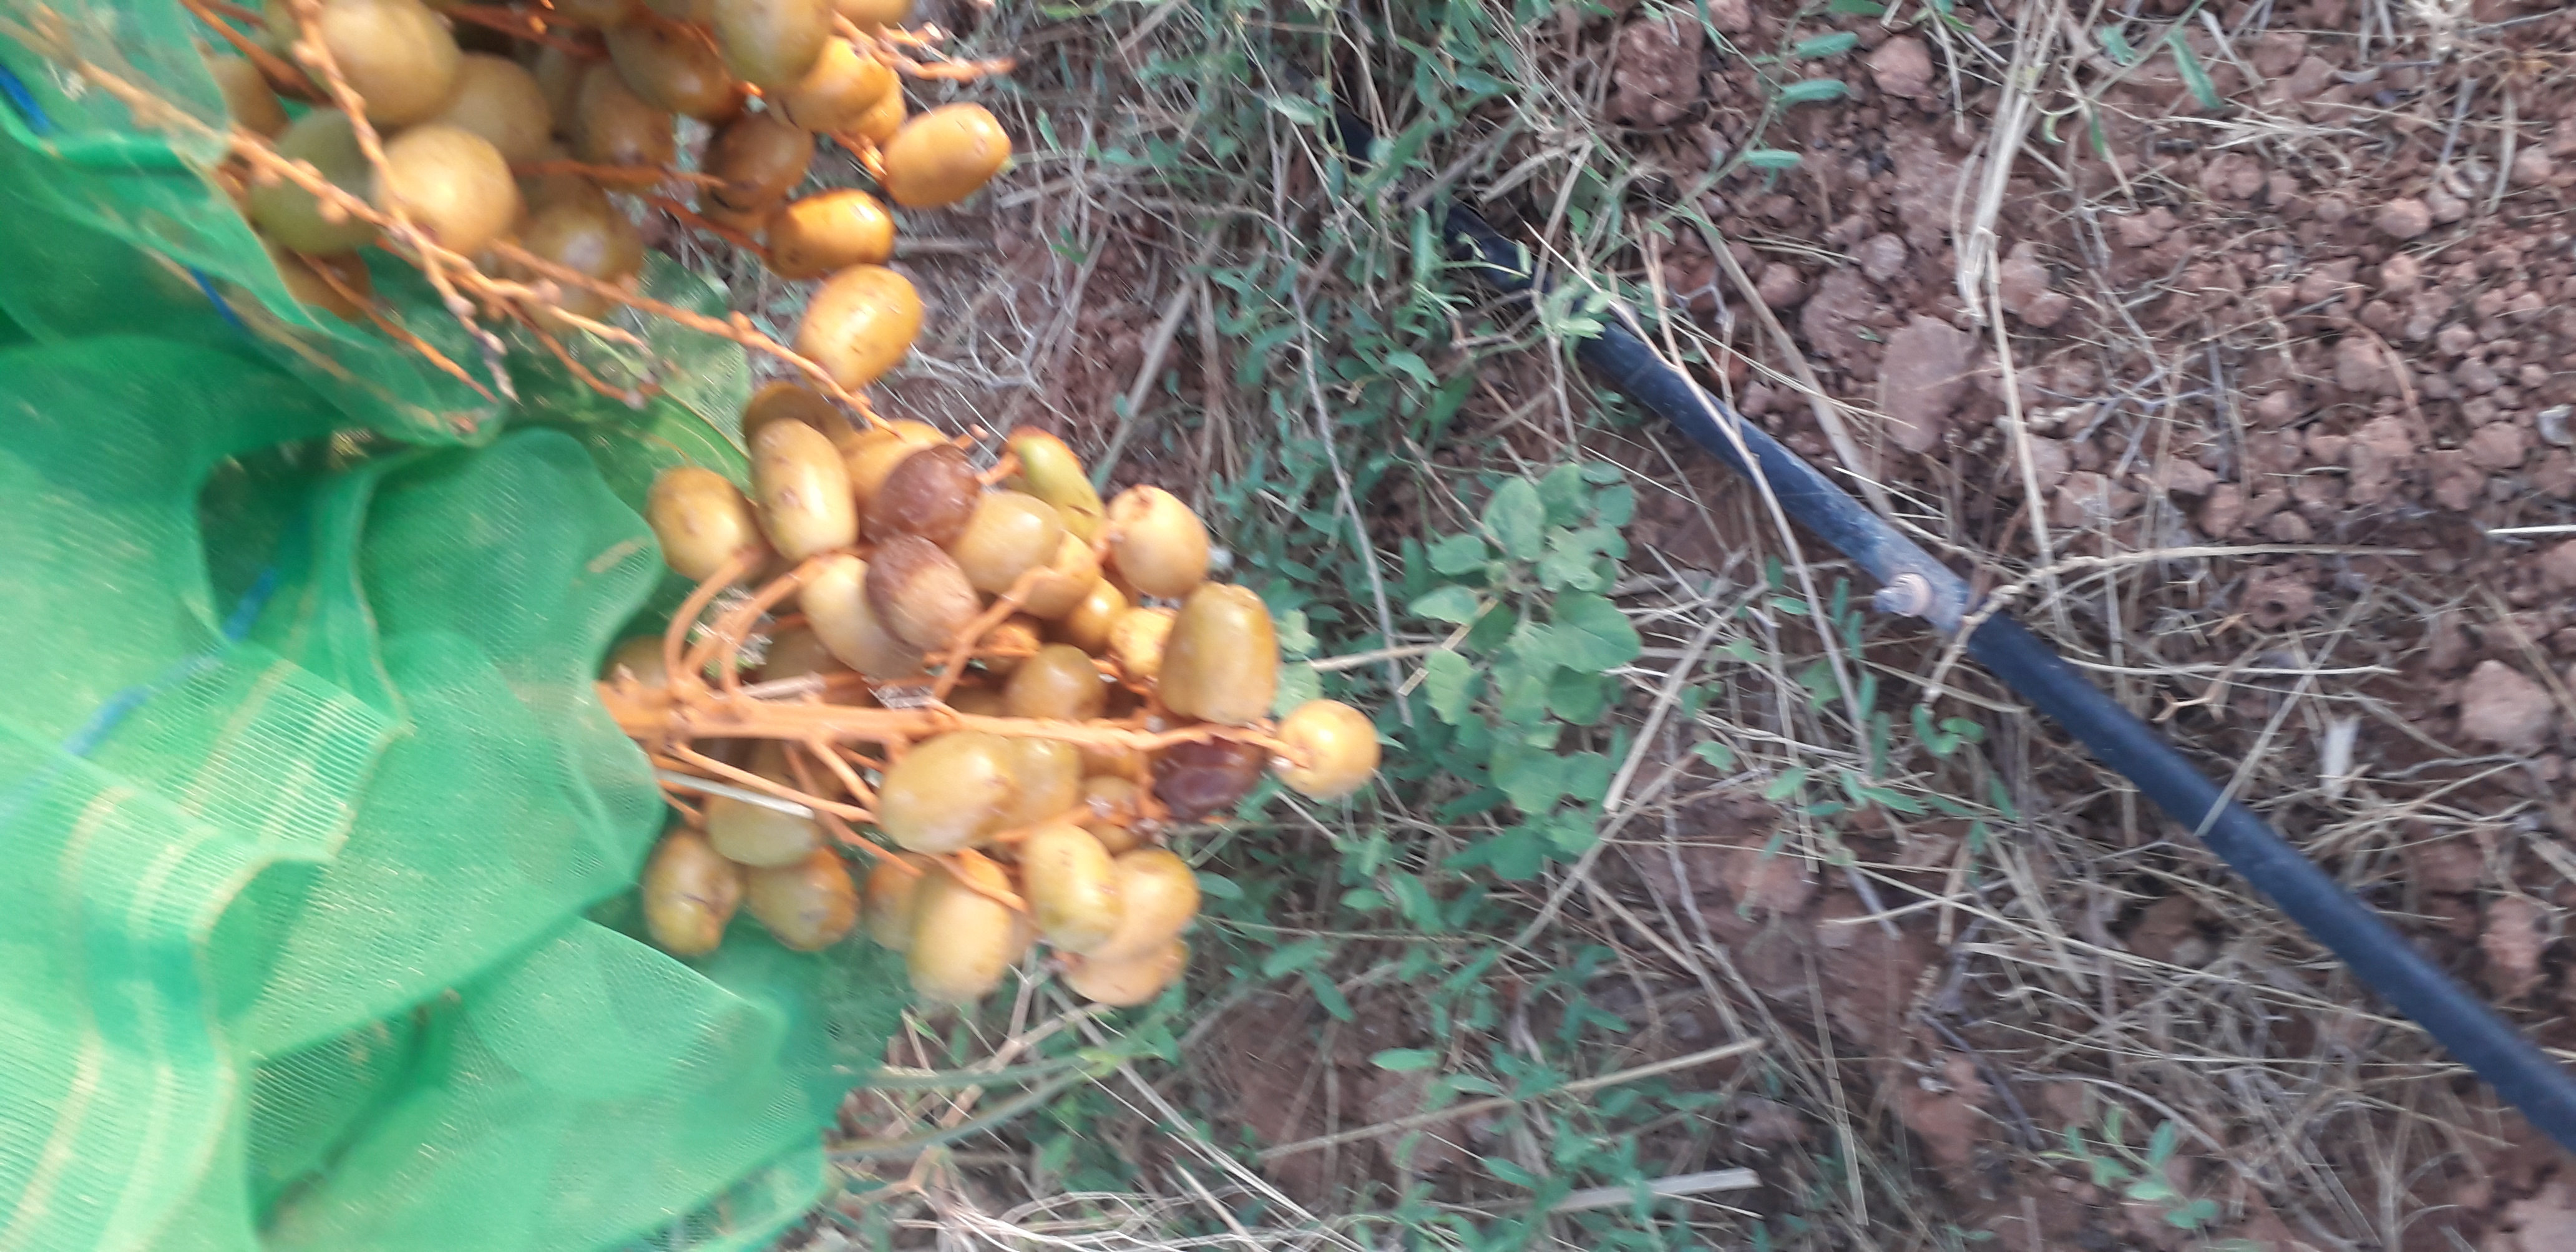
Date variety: Boufagous